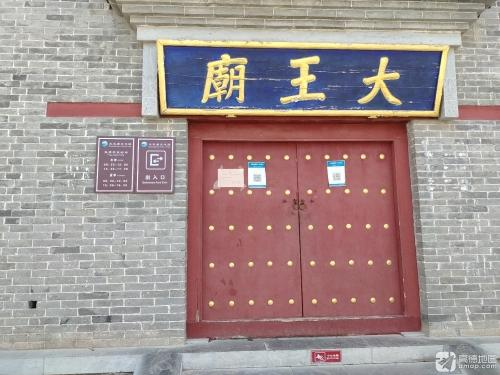
地标名称：大王庙
所在城市：安阳市·滑县